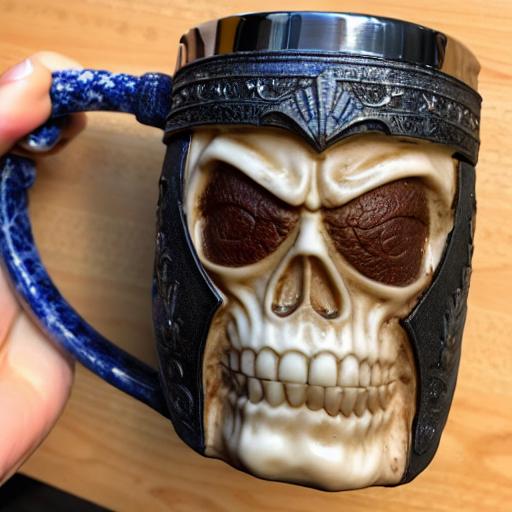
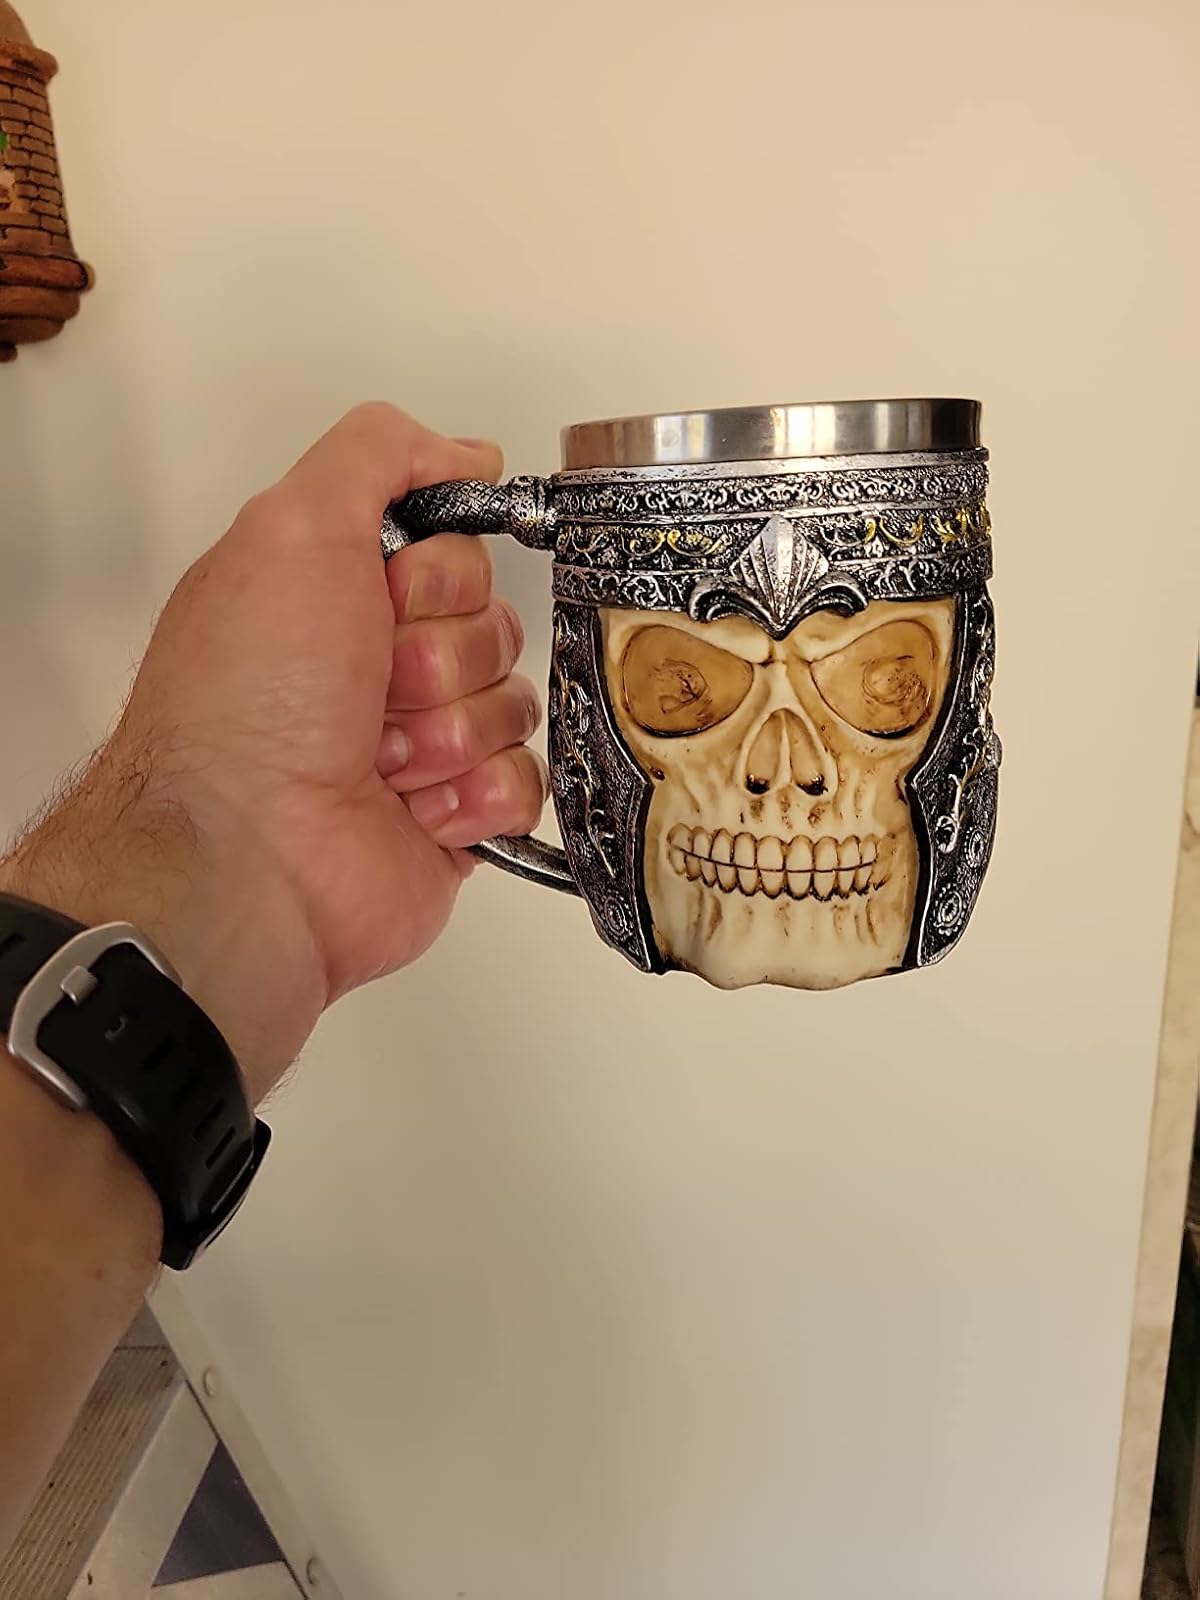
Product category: items_mug
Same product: no